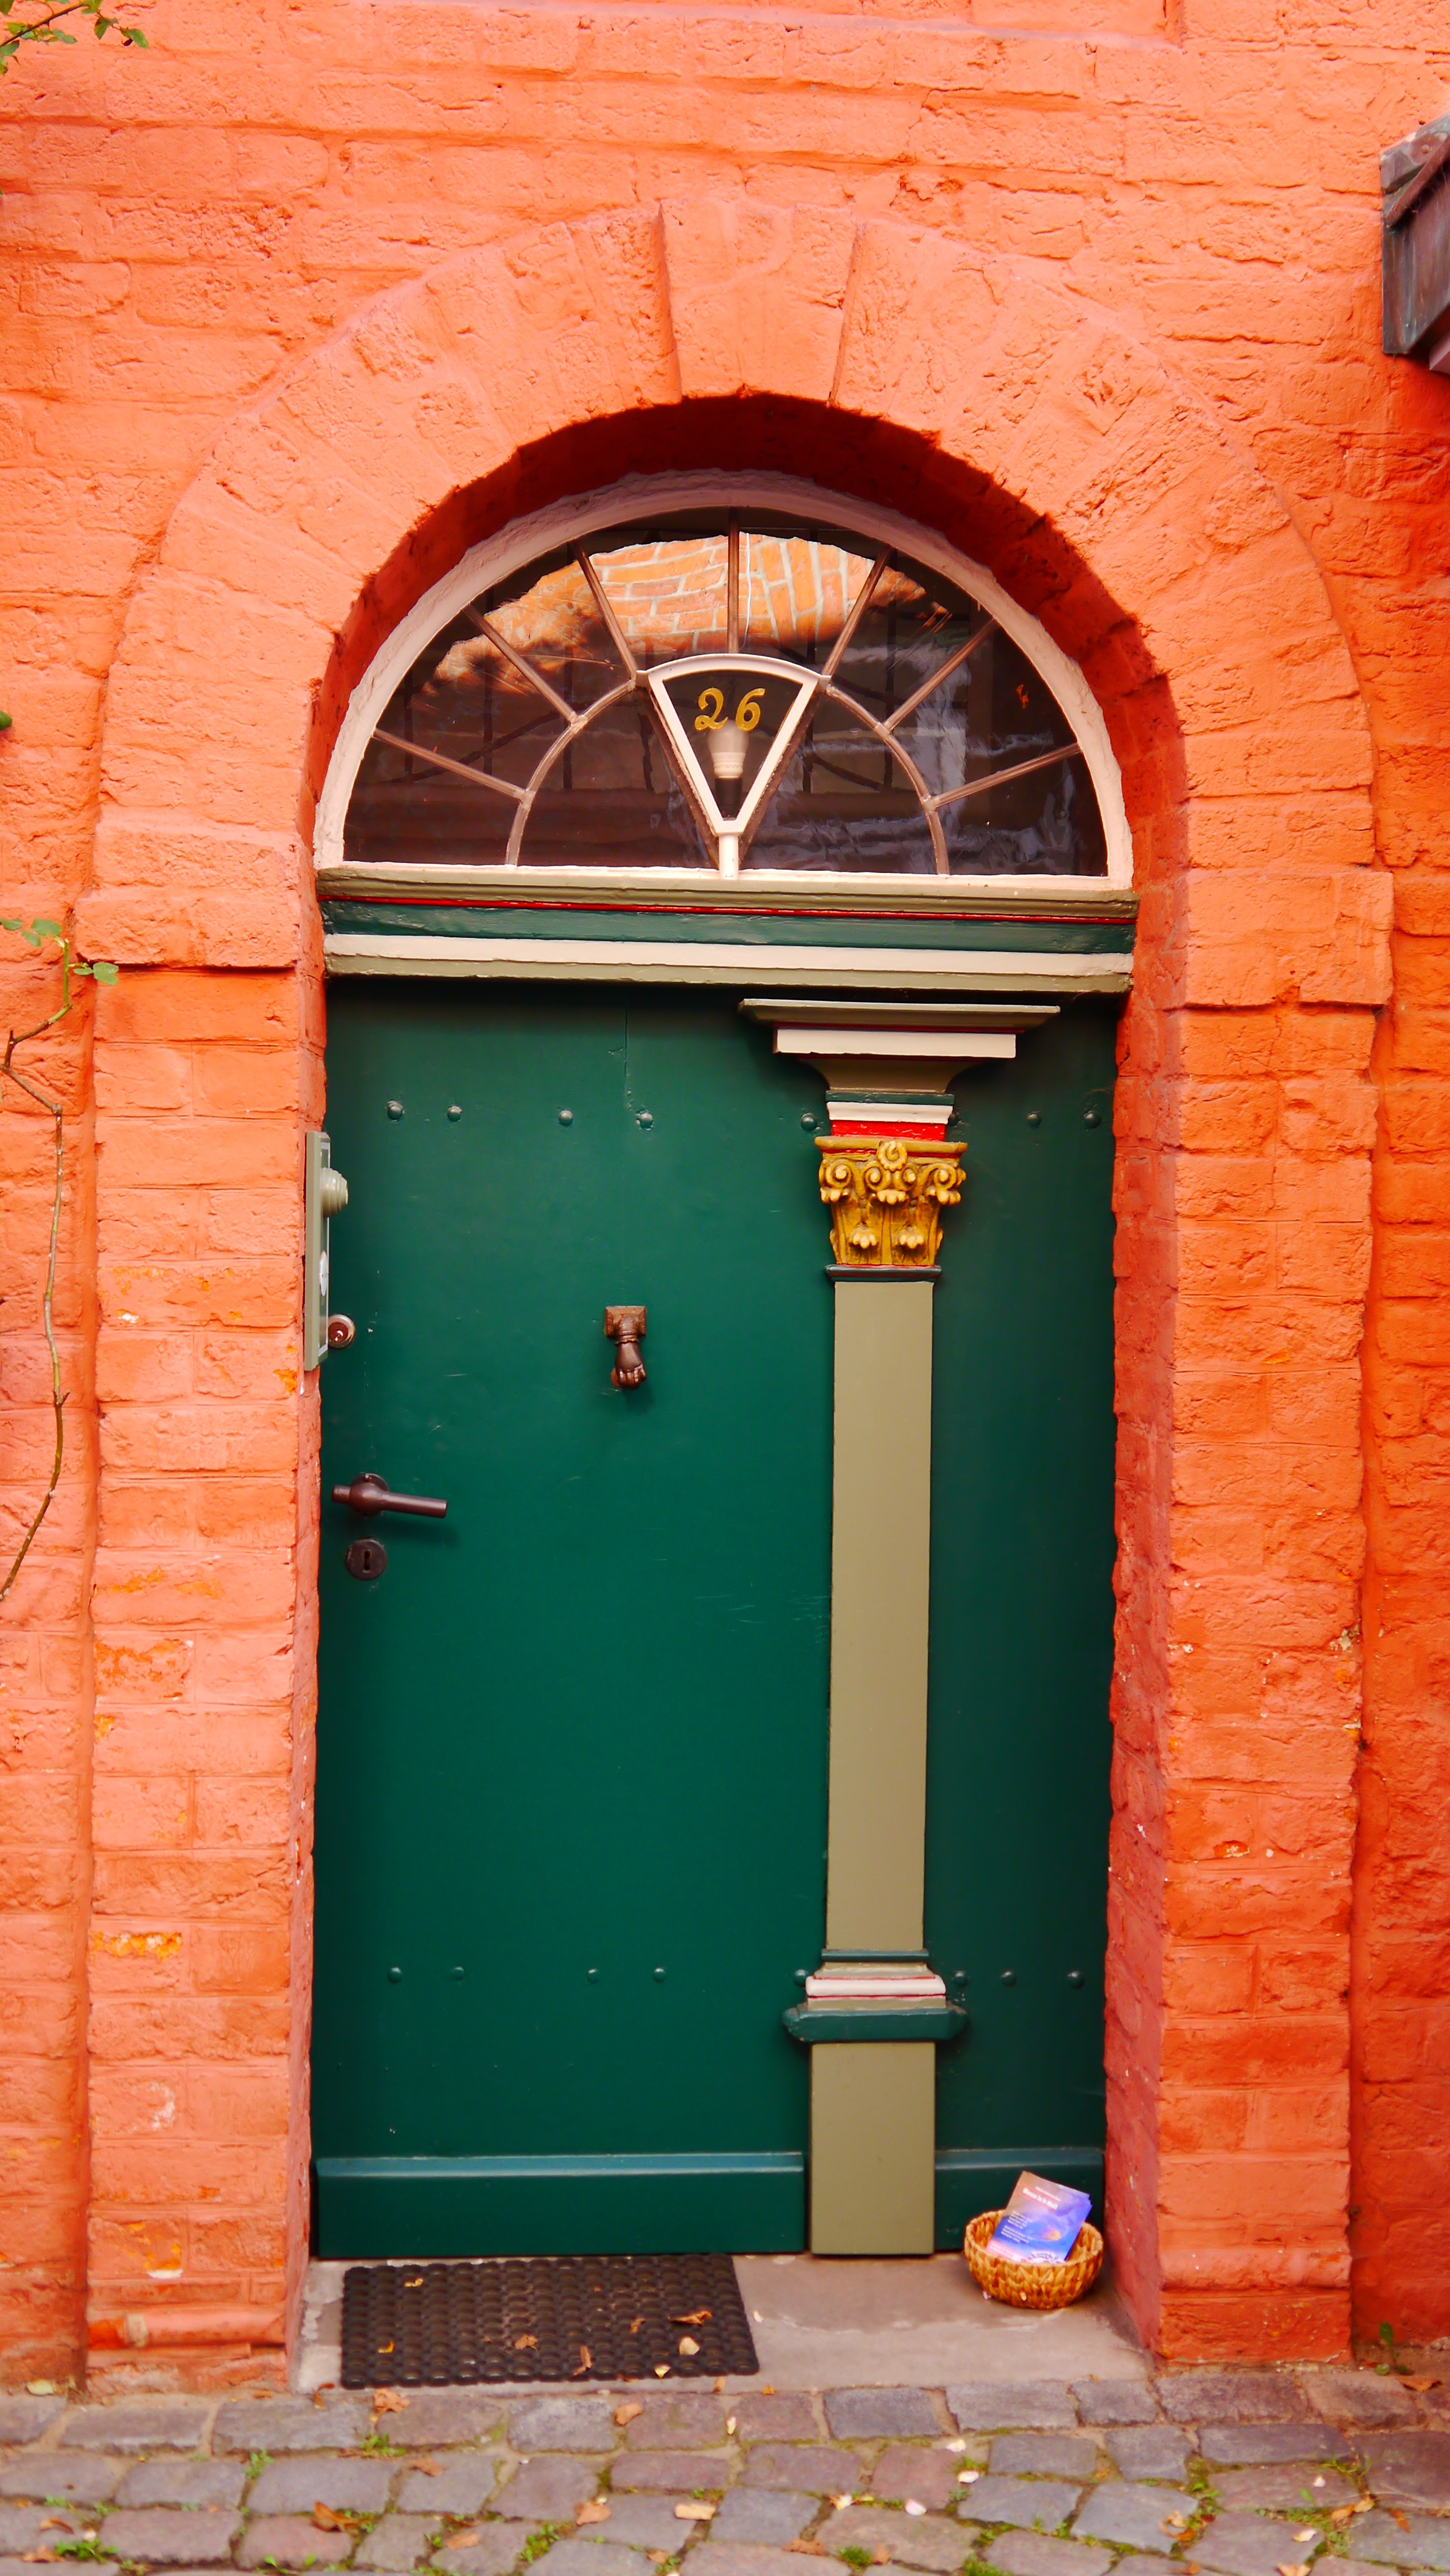
wood, window, old, wall, arch, green, red, color, facade, nostalgia, brick, door, front door, input, house entrance, historically, old door, doorknocker, wooden beams, man made object